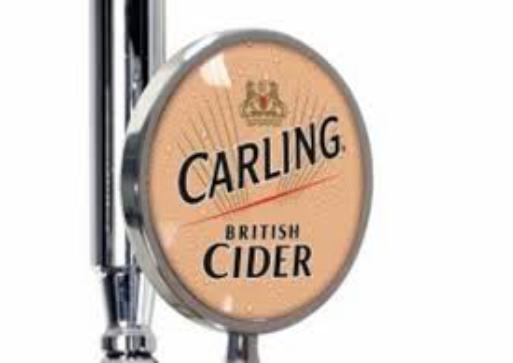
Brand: Carling
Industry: Food